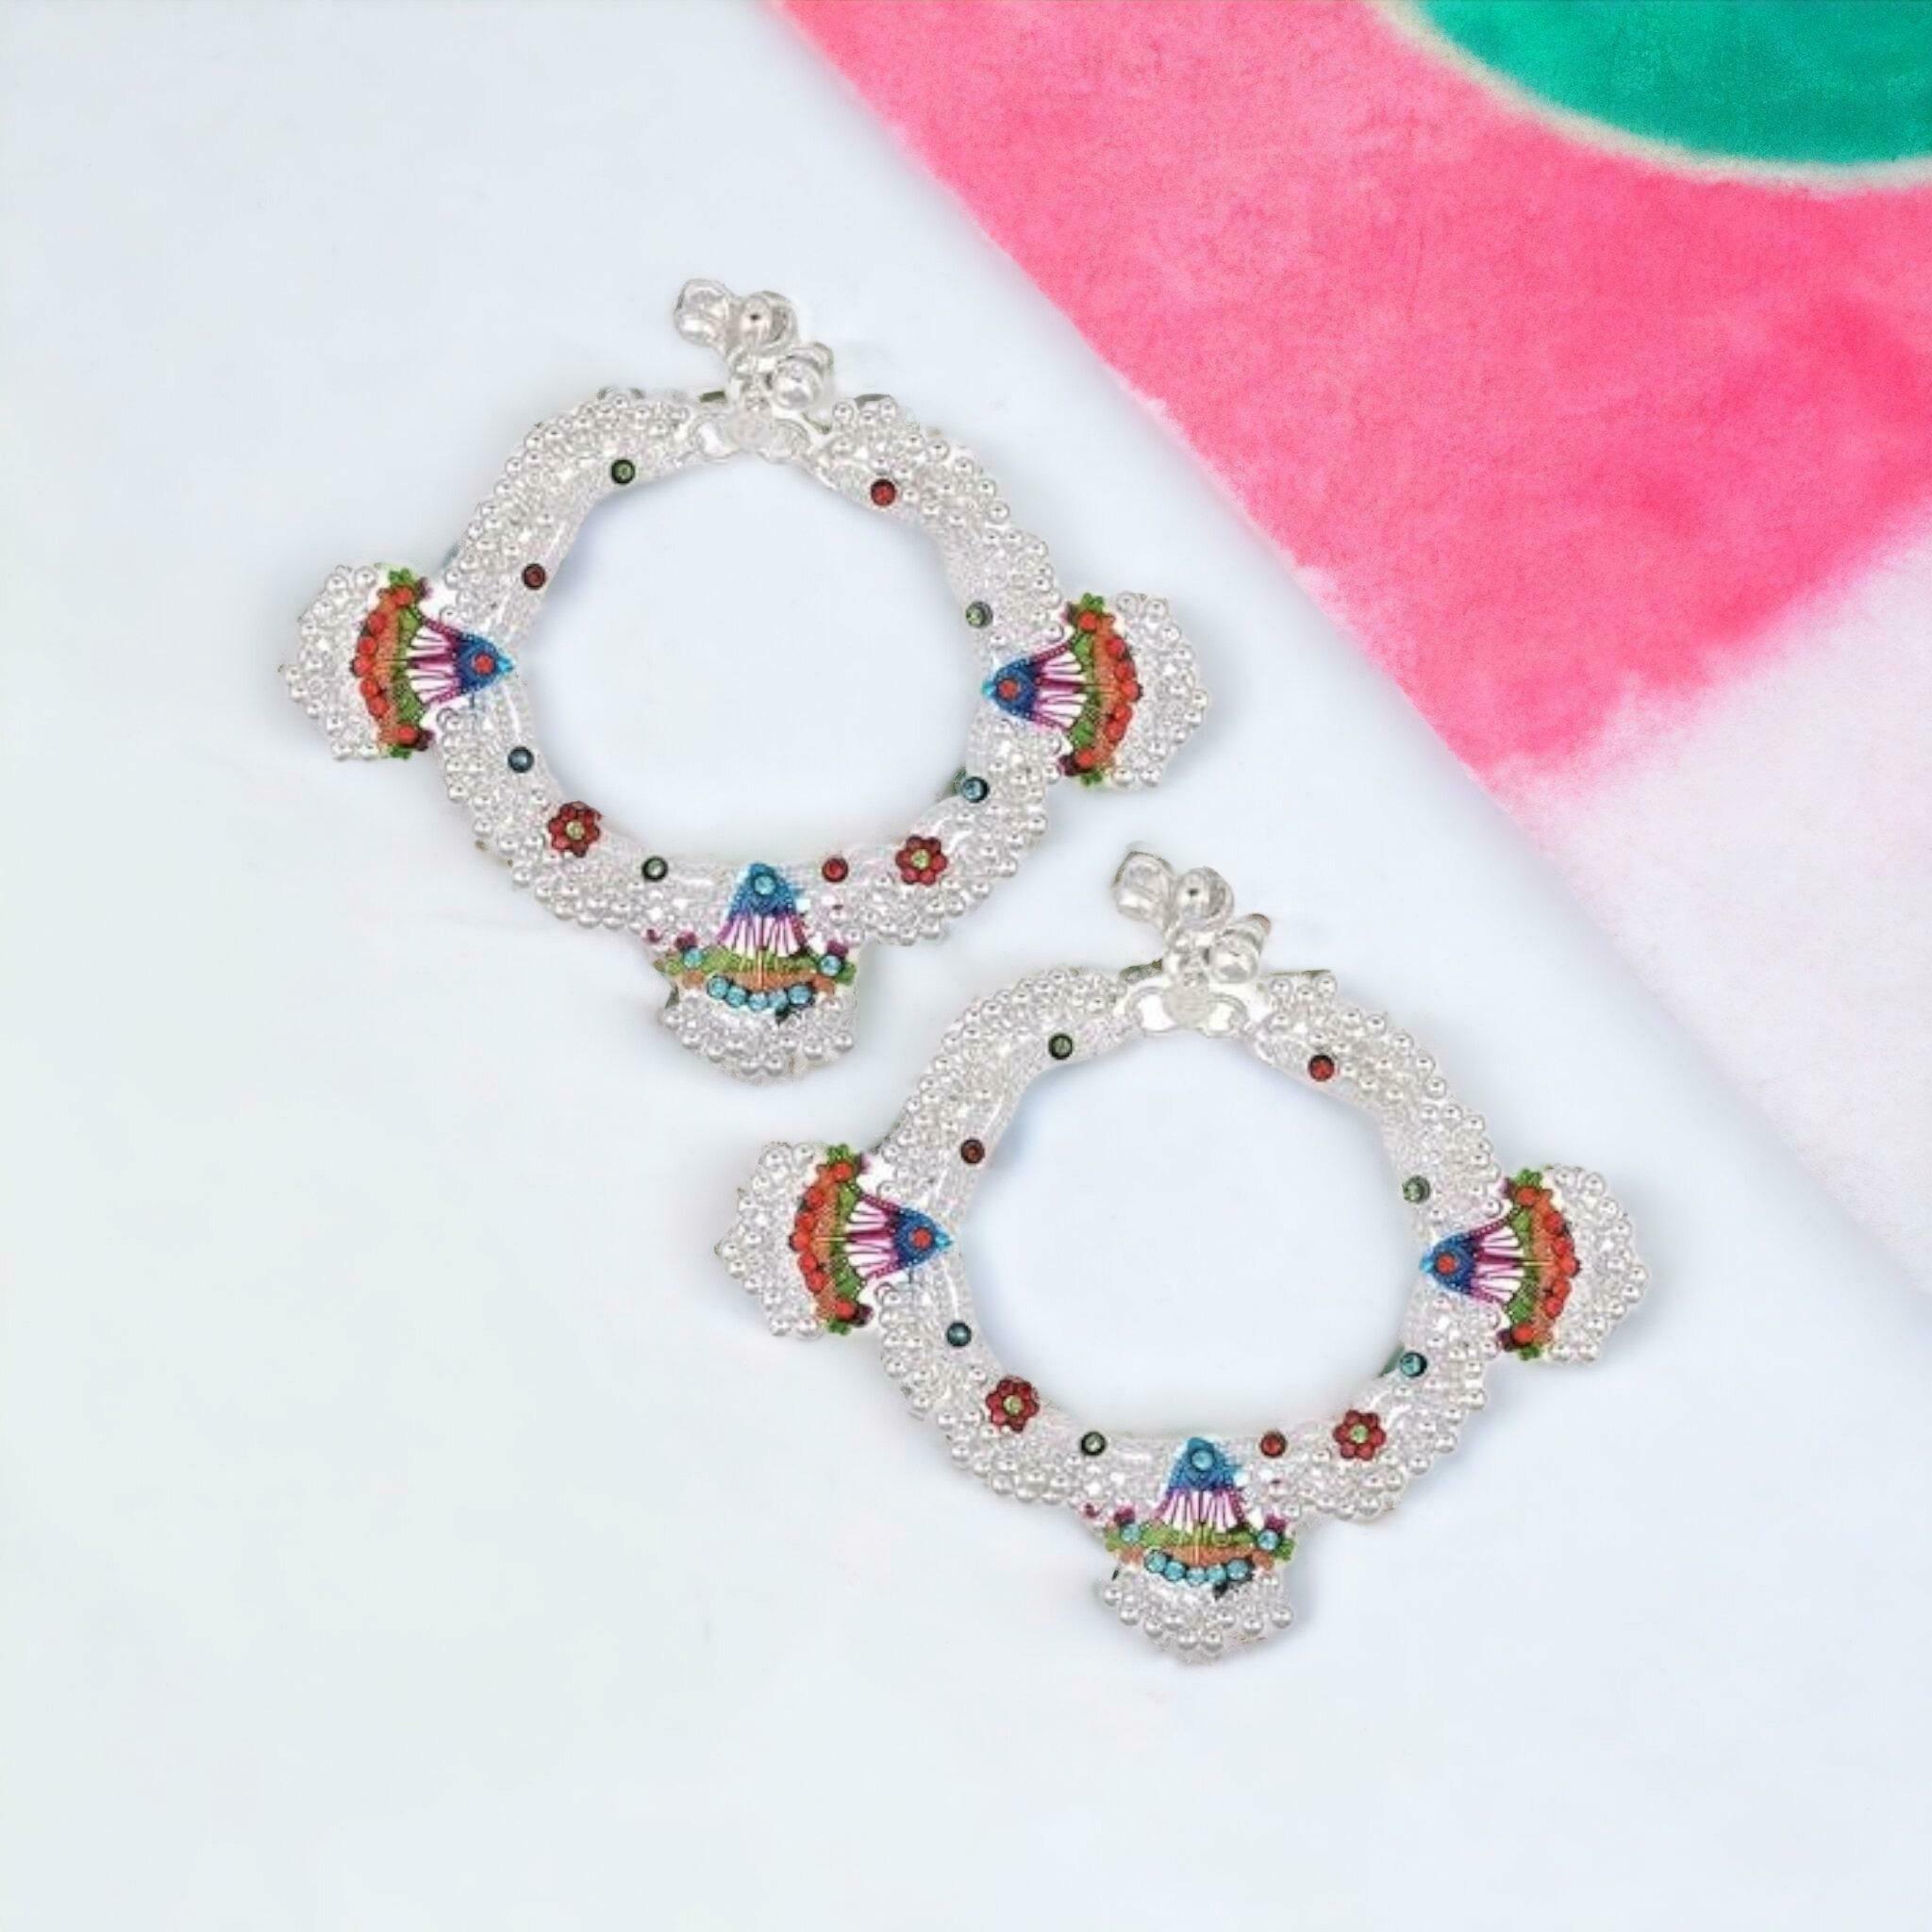
BR Ornaments A145 Alloy Anklet (Pack of 2)
Type: Anklet
Brand: BR Ornaments
Price: Rs. 369
A145 Alloy Anklet (Pack of 2)